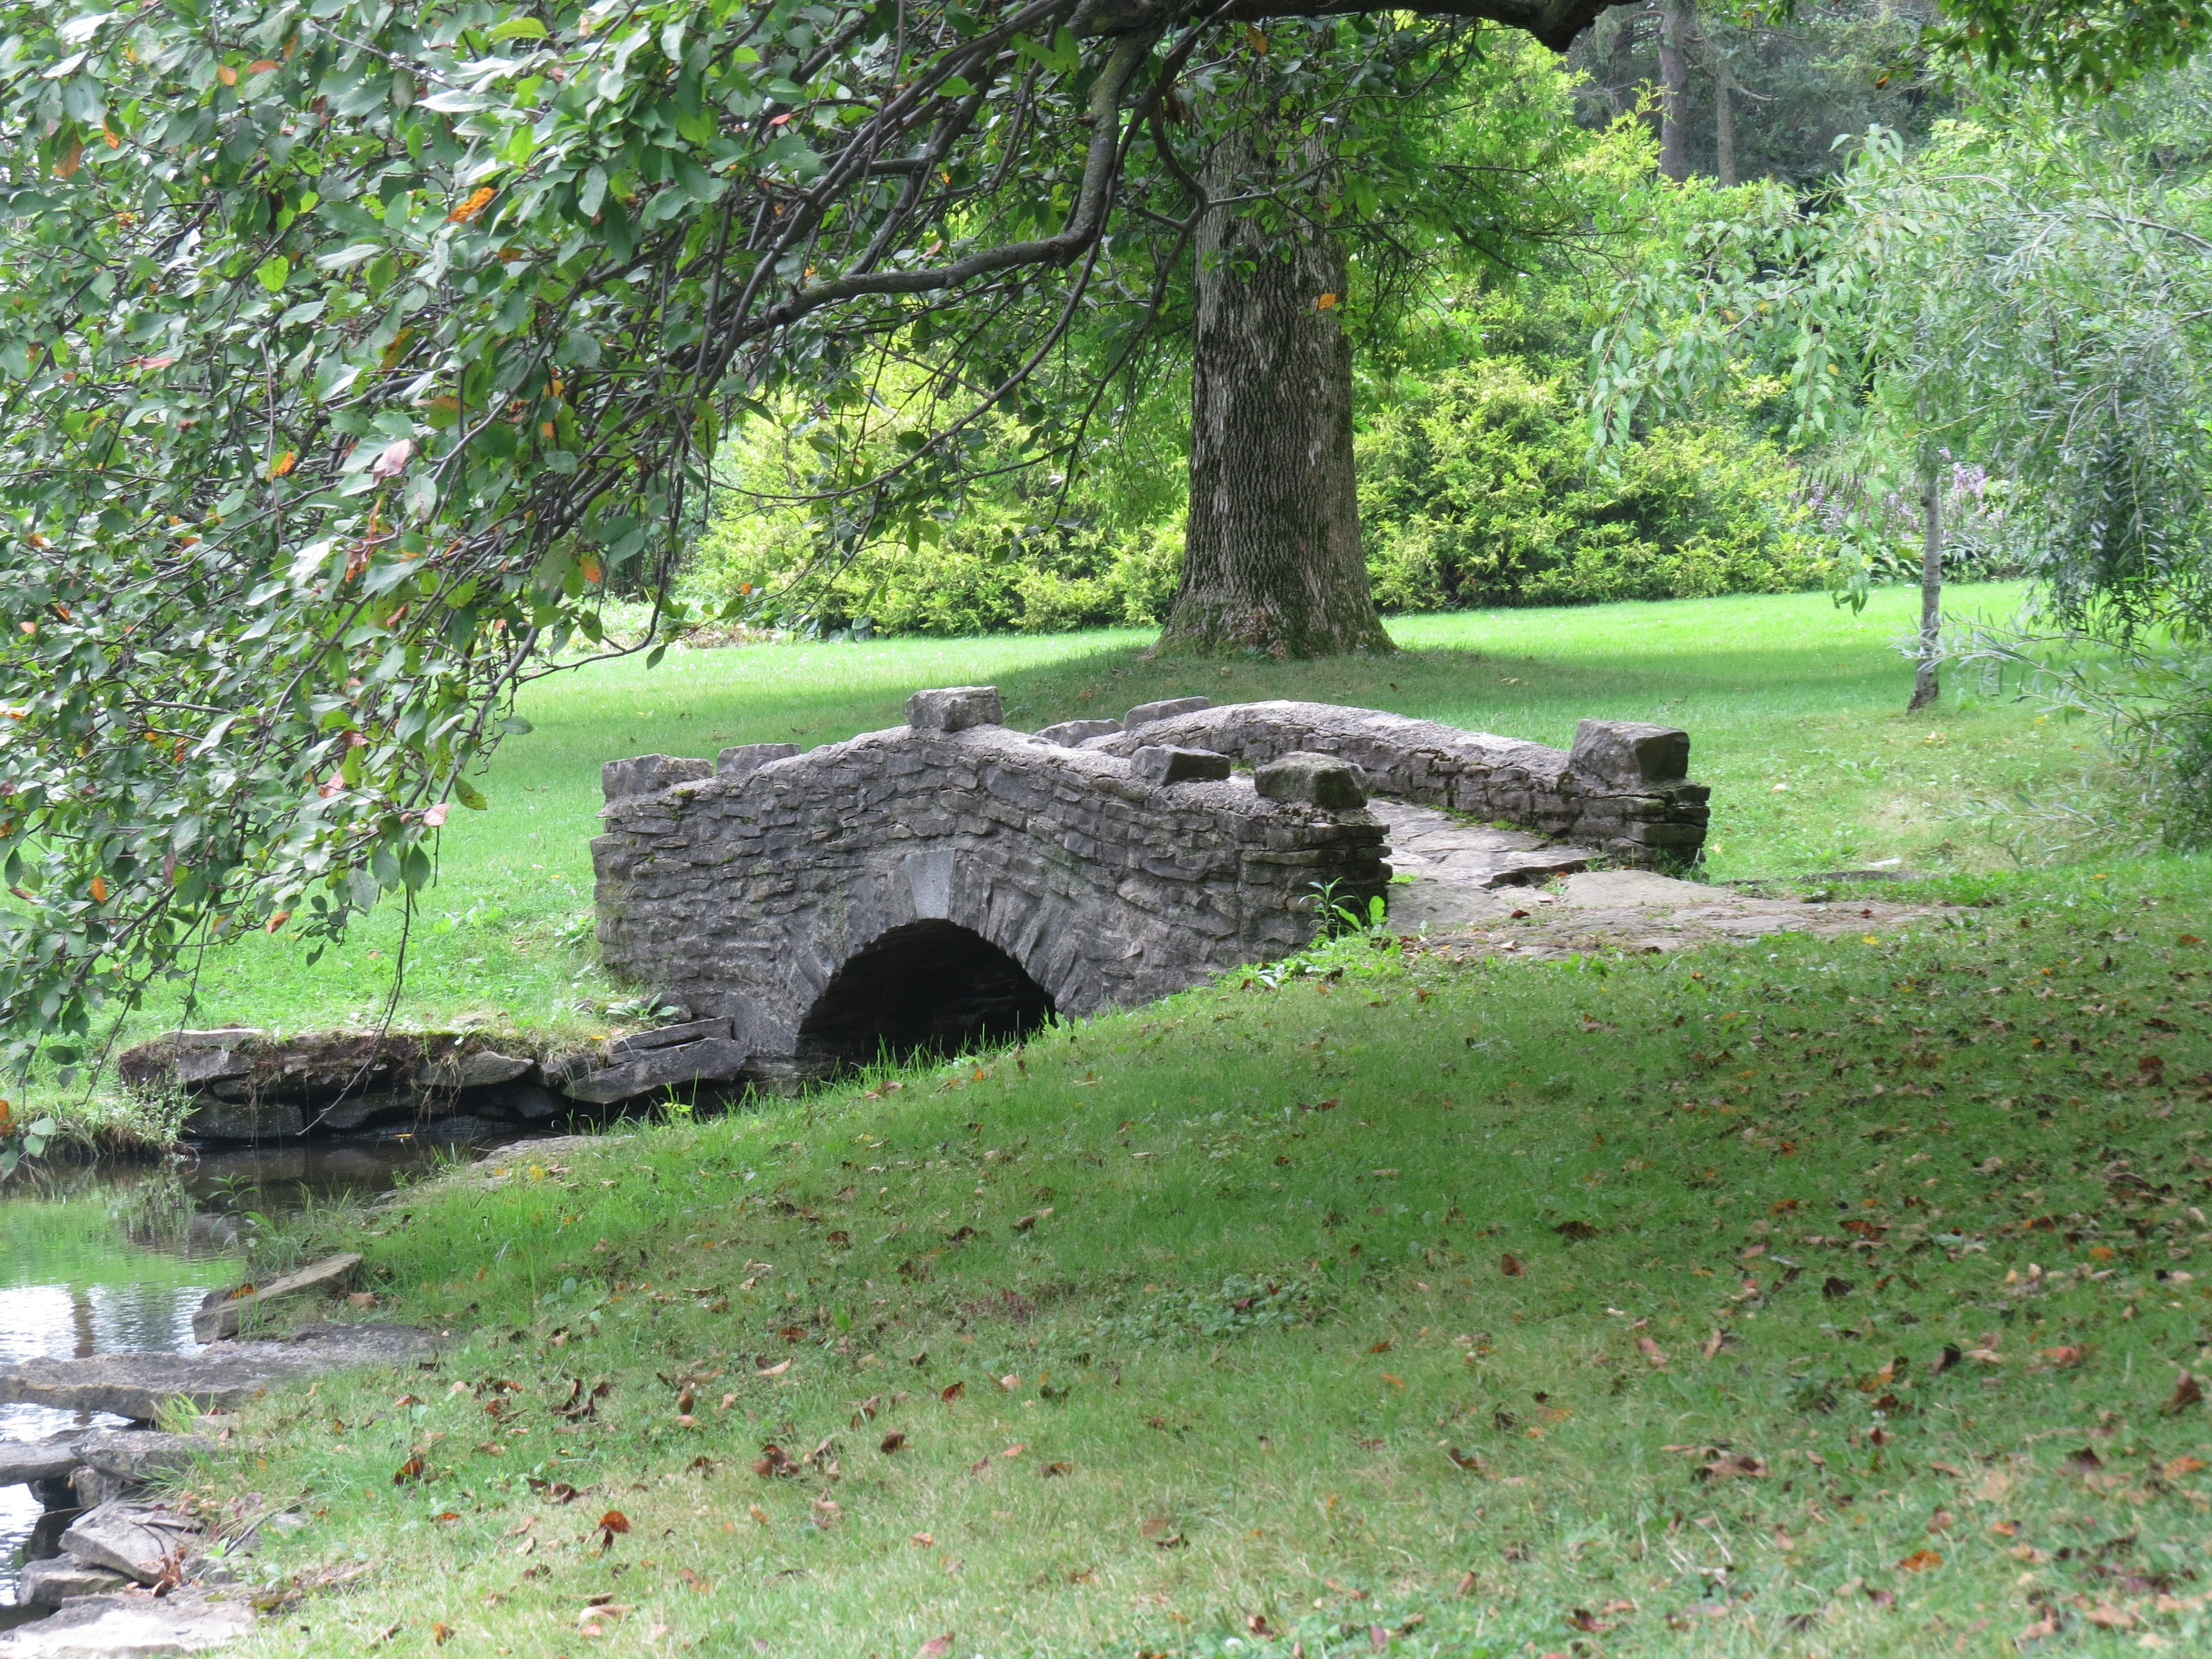
landscape, tree, path, grass, bridge, stone, idyllic, foliage, arch, green, tranquil, park, scenery, trees, outdoors, woodland, nature reserve, state park